Skoppum Church

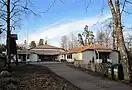
View of the church

Skoppum Church is a parish church of the Church of Norway in Horten Municipality in Vestfold county, Norway. It is located in the village of Skoppum. It is one of the churches for the Borre parish which is part of the Nord-Jarlsberg prosti (deanery) in the Diocese of Tunsberg. The white, concrete church was built in a long church design in 1989 using plans drawn up by the architect R. Korneliussen. The church seats about 200 people.